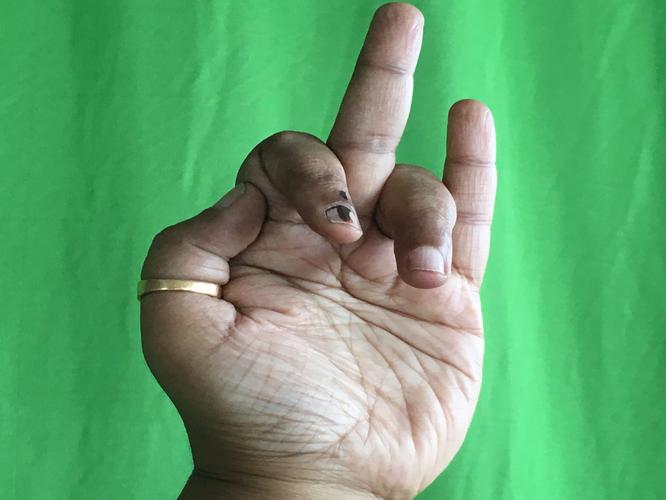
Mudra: Shukatundam
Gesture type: single_hand